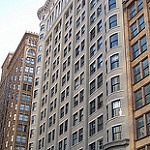
Scene: Outdoor